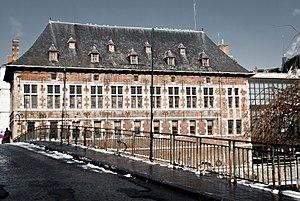
L'ancienne halle à la Chair This is a photo of a monument in Wallonia, number: 92094-PEX-0005-01
Cette page regroupe l'ensemble du patrimoine immobilier classé de la ville belge de Namur.